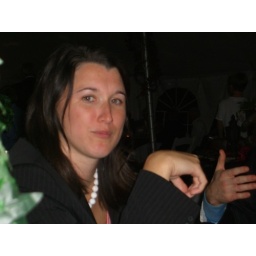
I'm looking forward to a 12 hour car ride home in the morning.